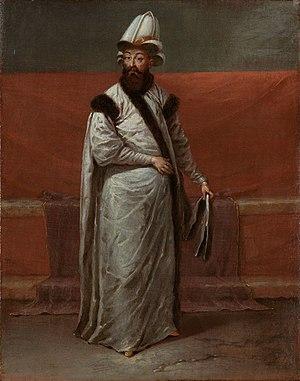
Nevşehirli Damat Ibrahim Pacha fut grand vizir de l'Empire ottoman du 9 mai 1718 au 16 octobre 1730 pendant l'Ère des tulipes, sous le règne du sultan Ahmed III. Il est au centre d'une vaste famille très influente à la cour de Ahmed III. L'épithète Nevşehirli, qui signifie originaire de Nevşehir, est utilisée pour le distinguer d'un grand vizir homonyme, Damat Ibrahim Pacha.